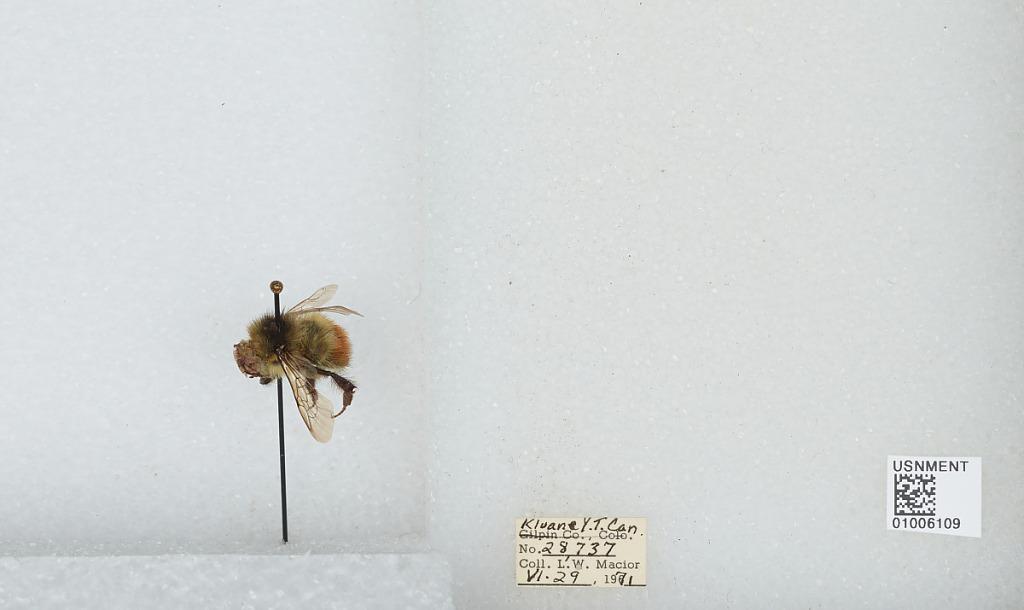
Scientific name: Bombus (Pyrobombus) flavifrons Cresson
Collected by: L. Macior
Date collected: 1971-6-29
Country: Canada
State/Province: Yukon Territory
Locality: Kluane
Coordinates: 60.75, -139.5